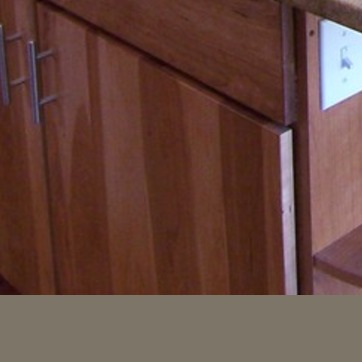
Material: wood